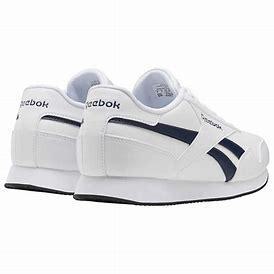
Brand: Reebok
Model: Royal Classic Jogger 3